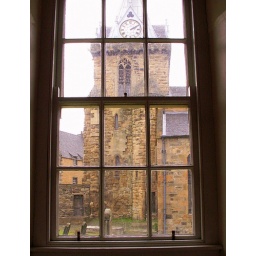
St Peter's church.The tower dates back to the 1300s. A church was originally founded here by St Erat in the AD400s.